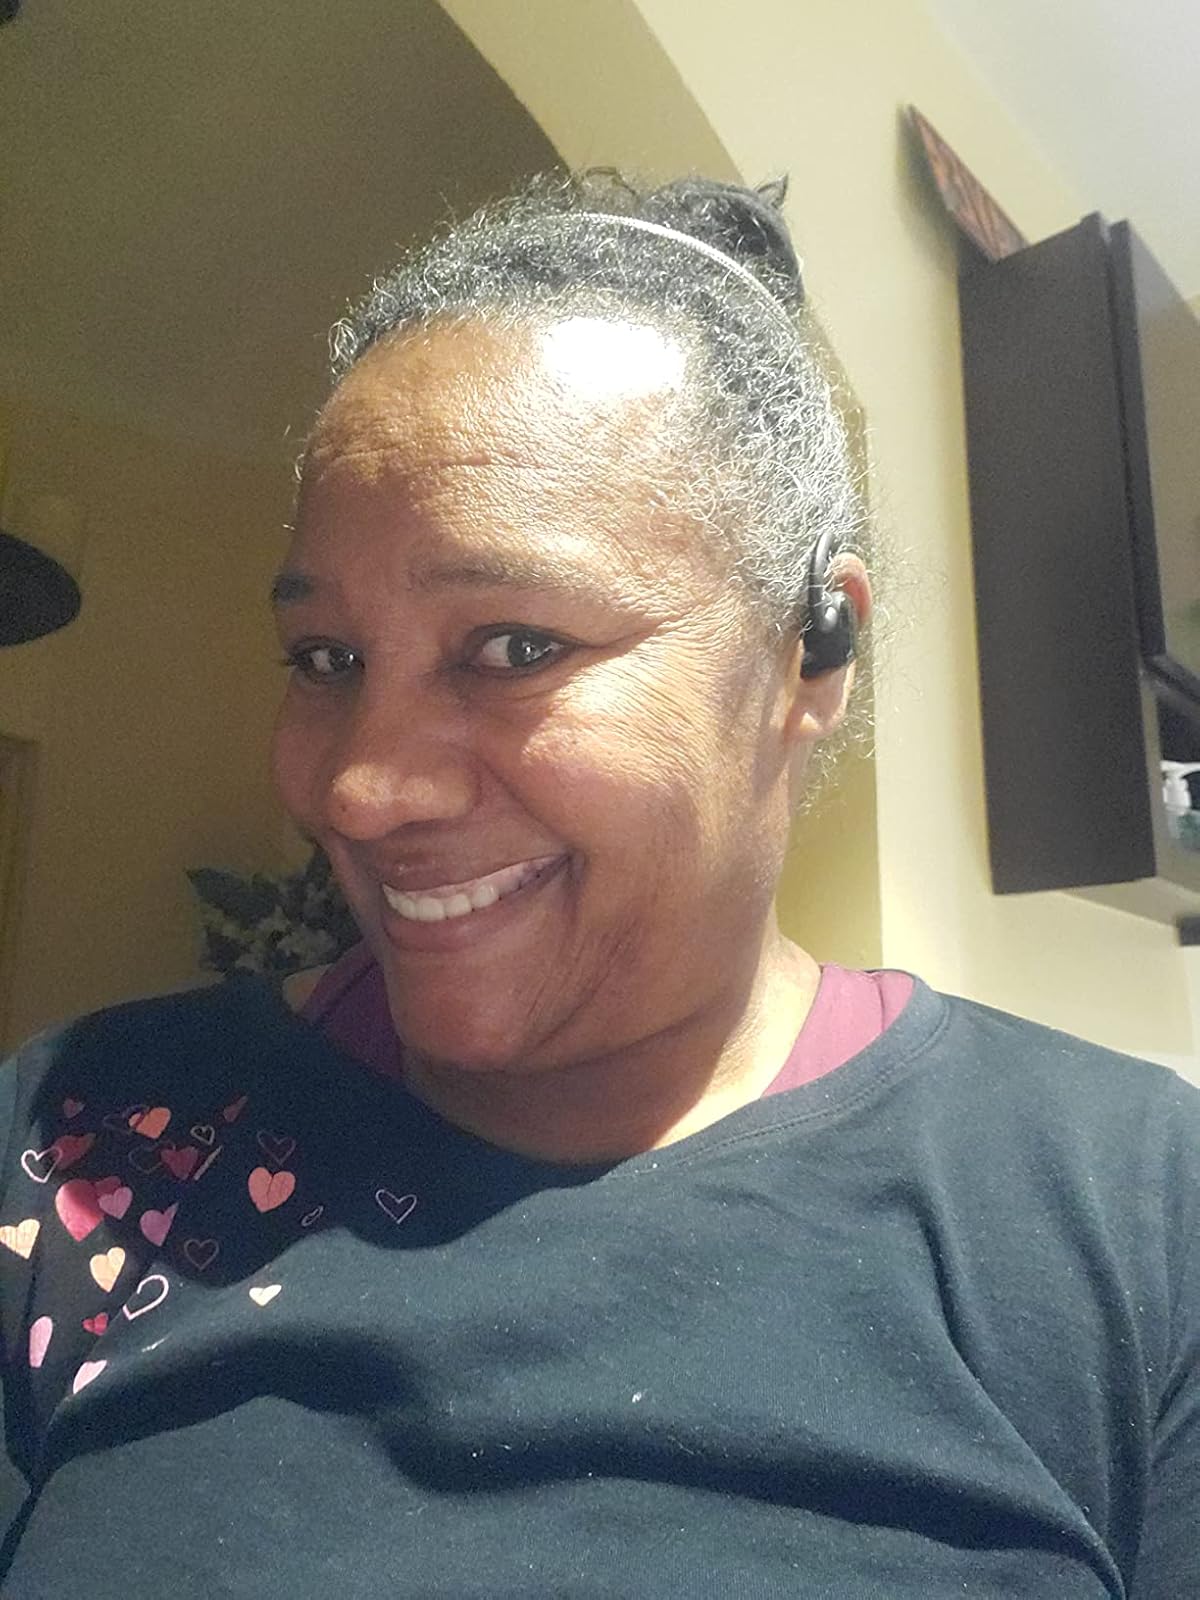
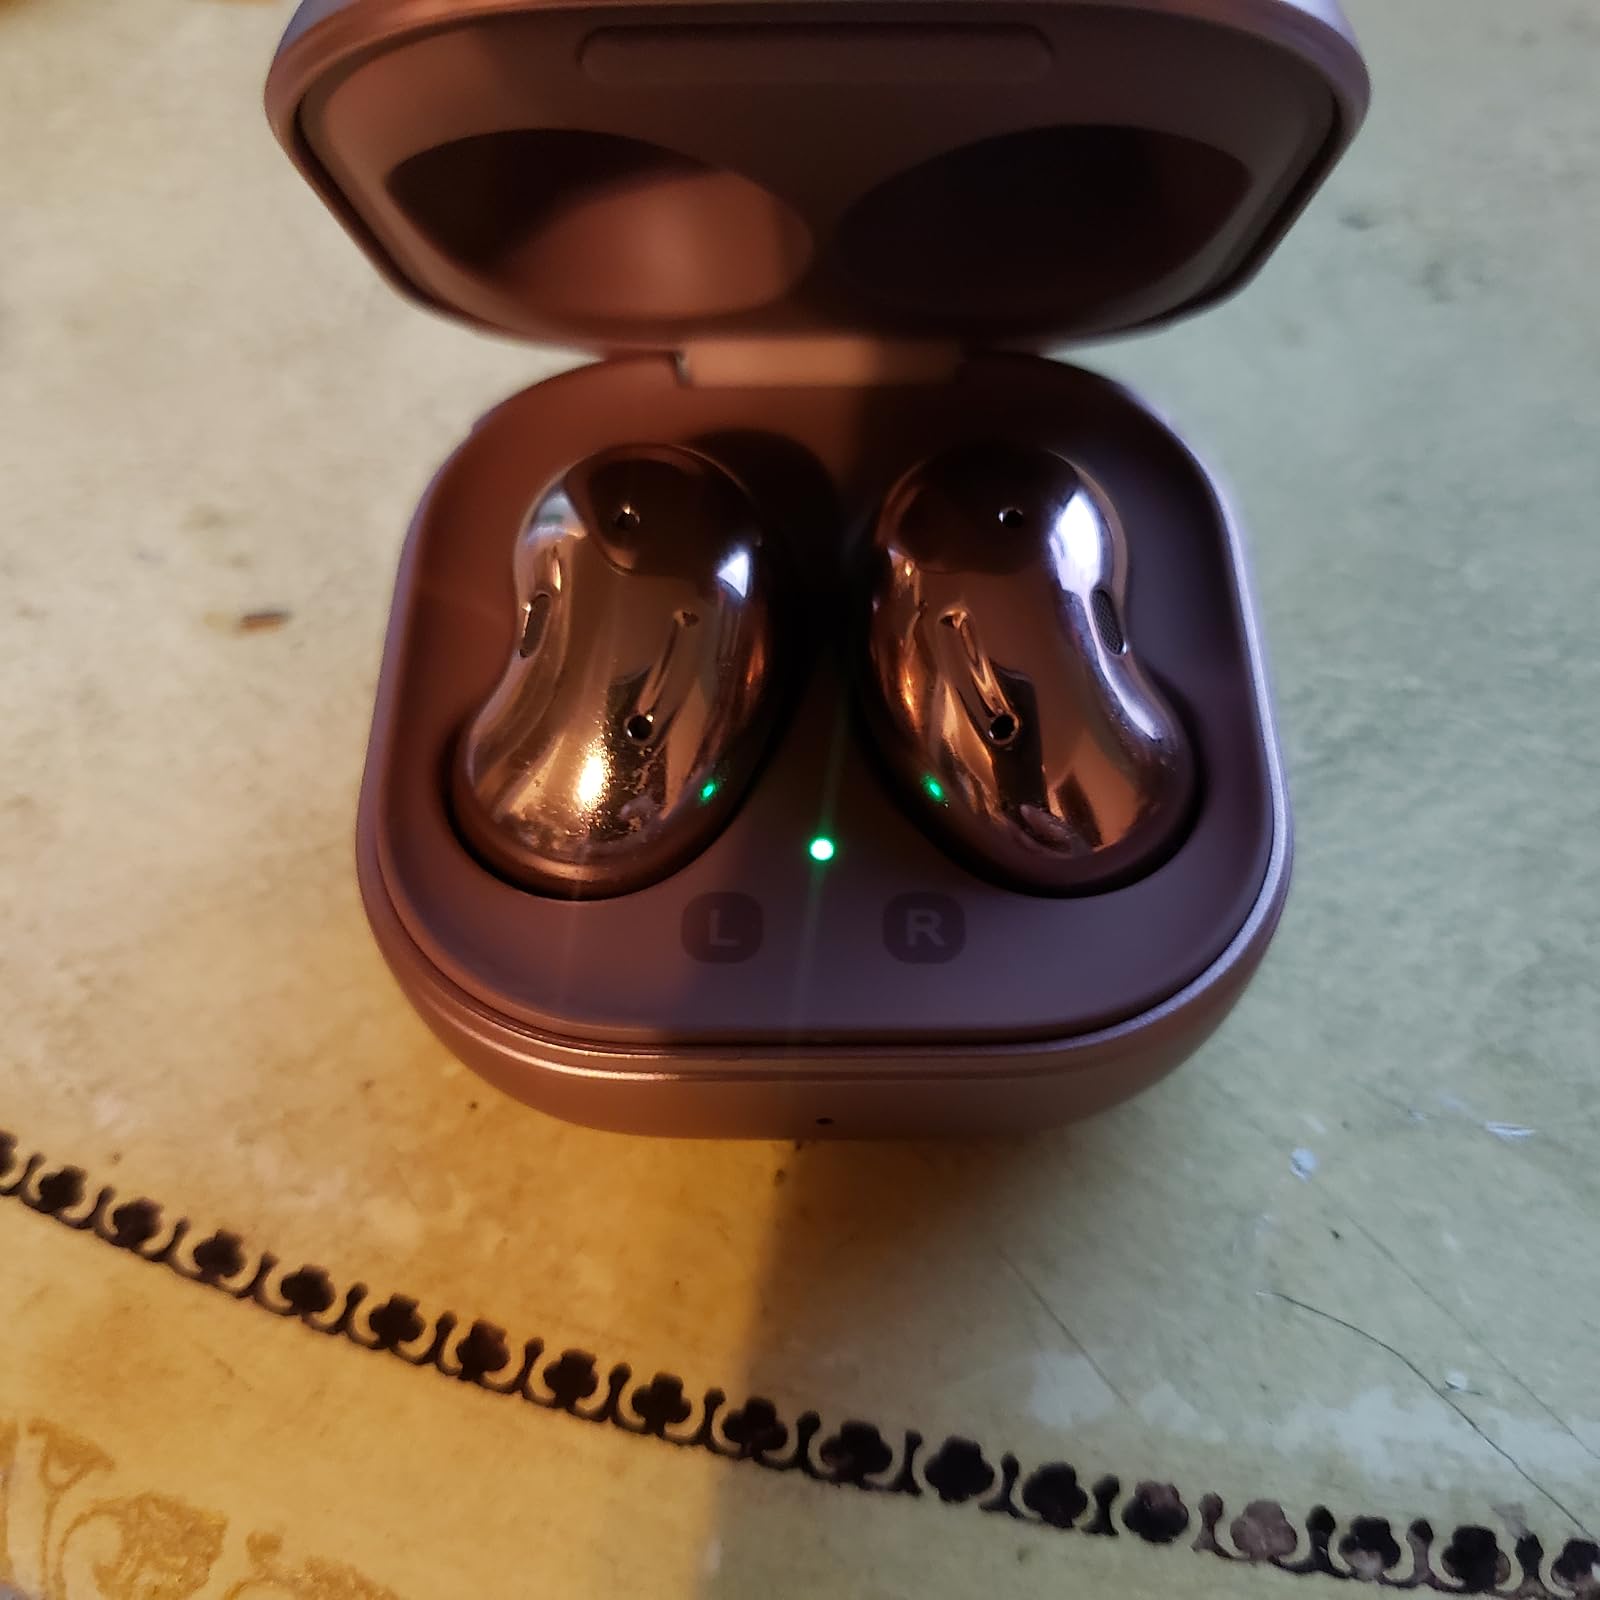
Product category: earbuds
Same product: no